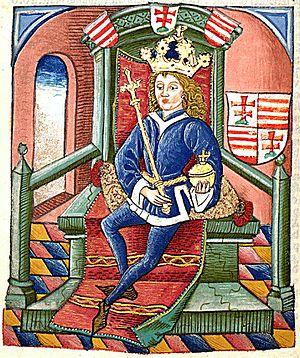
Louis Iᵉʳ de Hongrie ou Louis Iᵉʳ le Grand, né le 5 mars 1326 à Visegrád et mort le 10 septembre 1382 à Nagyszombat, est roi de Hongrie de 1342 à 1382 et roi de Pologne de 1370 à 1382. Fils de Charles II et d'Élisabeth Piast, il est membre de la maison capétienne d'Anjou-Sicile.